Medgar Evers College

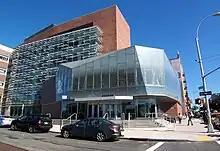
The Academic Complex Building of Medgar Evers College

The college is presently located in four buildings: 1150 Carroll Street, a four-story building originally built as the Brooklyn Preparatory School in 1908; 1650 Bedford Avenue, a three-story building completed in 1988; and The School of Business and Student Support Services Building, 1637 Bedford Avenue, a three-story building. The new Academic Building houses the sciences, a new cafeteria and the Edison O. Jackson auditorium. The five-story brick structure on the northern side of Crown Street features computer-enabled classrooms, labs, and a 500-person dining hall.